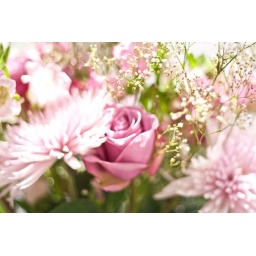
A little blurry, but I liked it anyways. A look at all the flowers in the bouquet I put together.